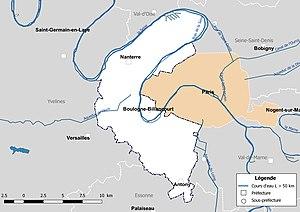
Carte des cours d'eau de longueur supérieure à 50 km drainant le département des Hauts-de-Seine (France).
La liste des cours d'eau des Hauts-de-Seine présente les principaux cours d'eau traversant pour tout ou partie le territoire du département français des Hauts-de-Seine dans la région Île-de-France. 24 cours d'eau sont recensés en 2014 dans le référentiel national BD Carthage sur le territoire départemental, dont 3 cours d'eau naturels et trois canaux de longueur supérieure à 10 km.